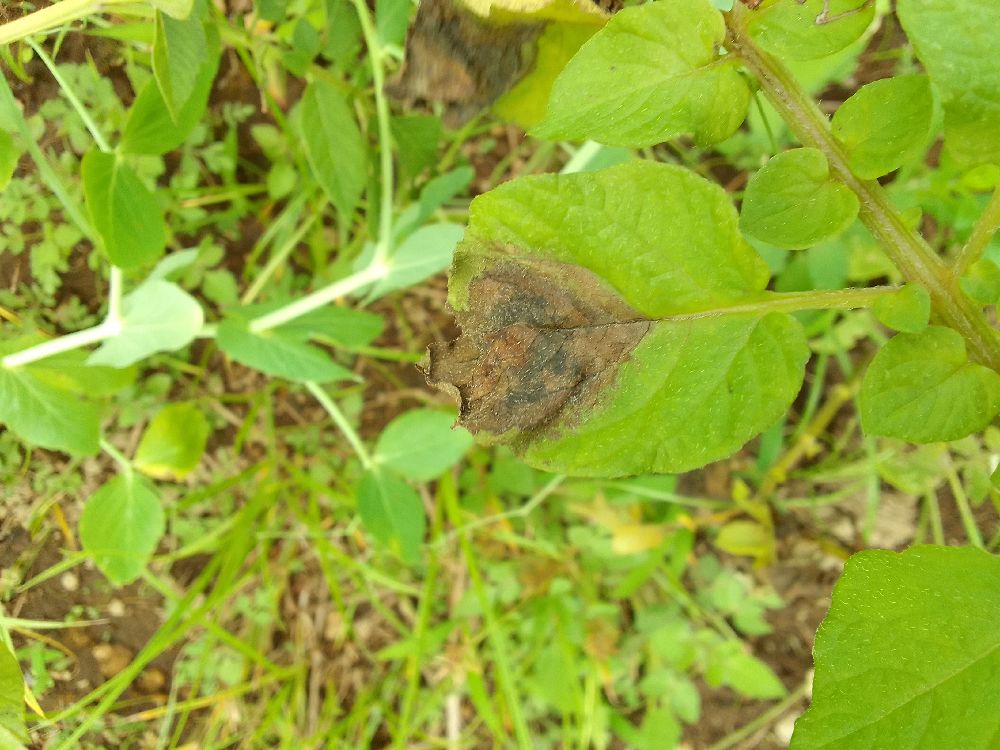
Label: Late blight